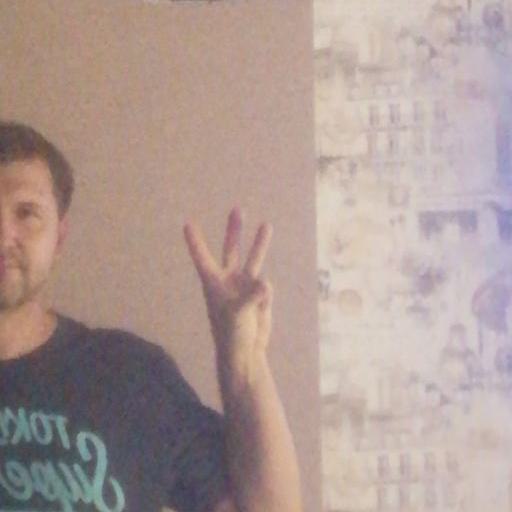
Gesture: three